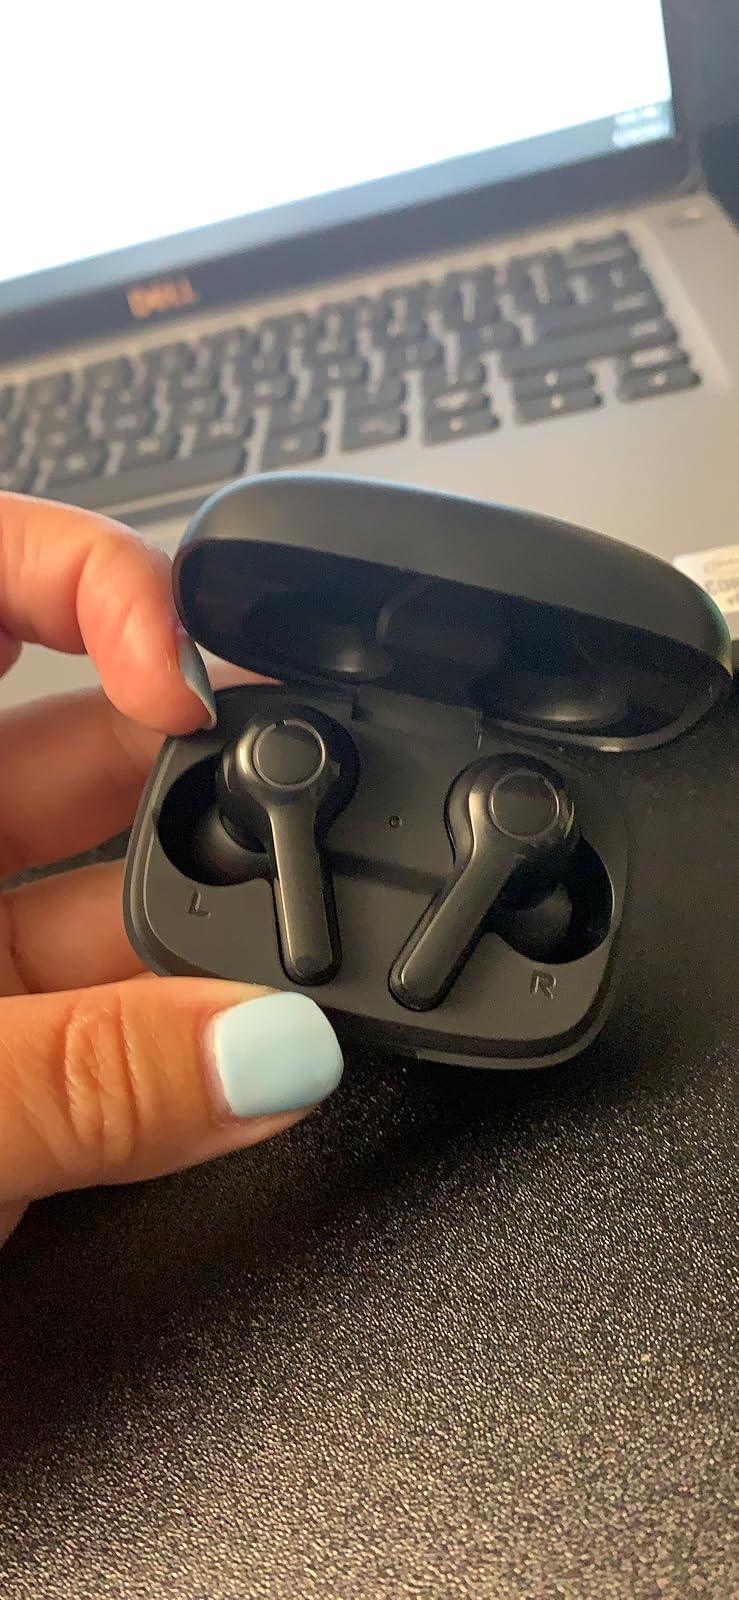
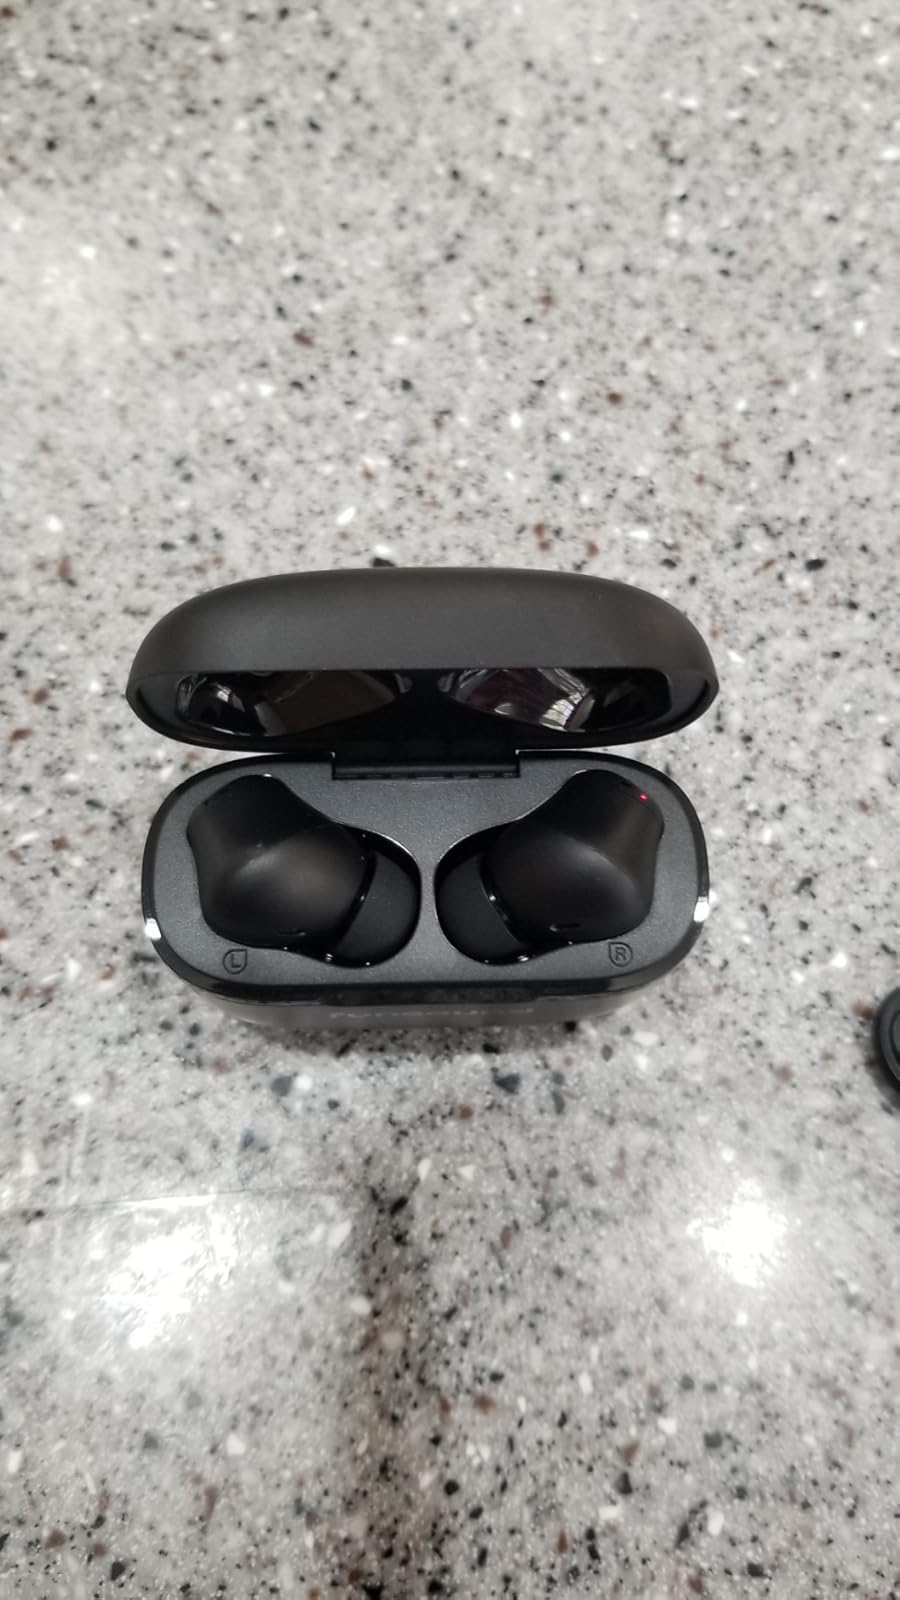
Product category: earbuds
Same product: no